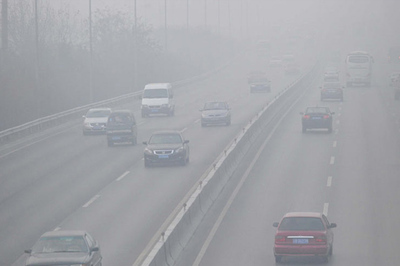
Weather: foggy or hazy